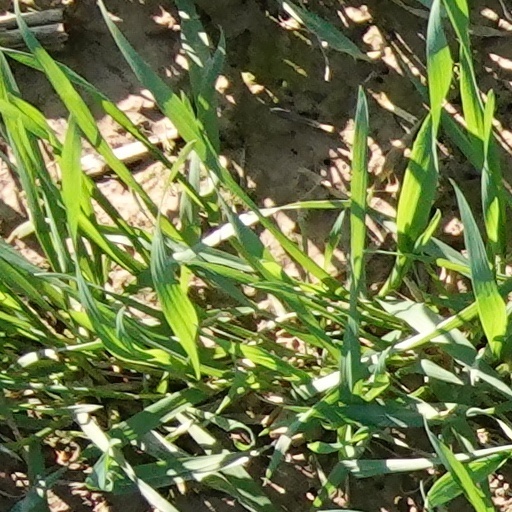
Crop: wheat